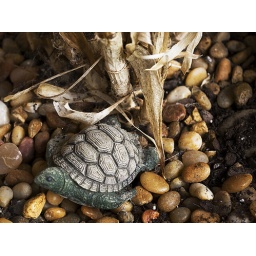
A turtle figure sitting in my mother's bamboo plant pot